Big Four (White Star Line)

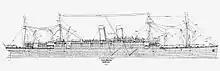

The project was followed by the , which was launched on and made her maiden voyage on . She was the largest ship in the world at 23,876 gross register tons until 1905, when the HAPAG's 24,581 gross register ton surpassed her in tonnage.